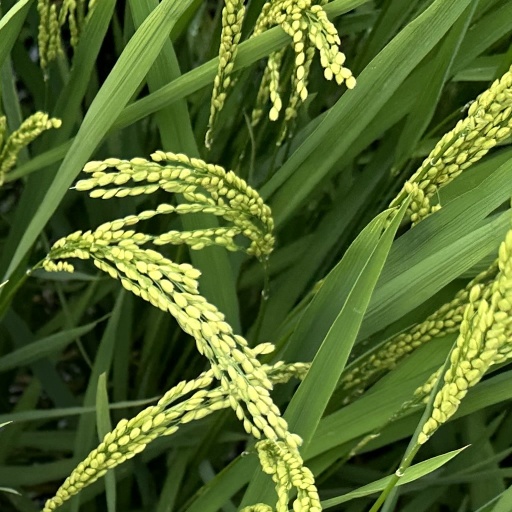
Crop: rice